Fabinho (footballer, born 1985)

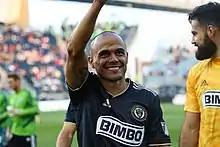
Fabinho playing with Philadelphia Union

Fábio Alves Macedo (born 16 March 1985) known as Fabinho, is a Brazilian former professional footballer as a left-back. He played in numerous State football leagues in Brazil during his playing career in his native country and played for the Brazil U20 national team.